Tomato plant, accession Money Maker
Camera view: vertical (180 deg); turntable rotation: 30 degrees
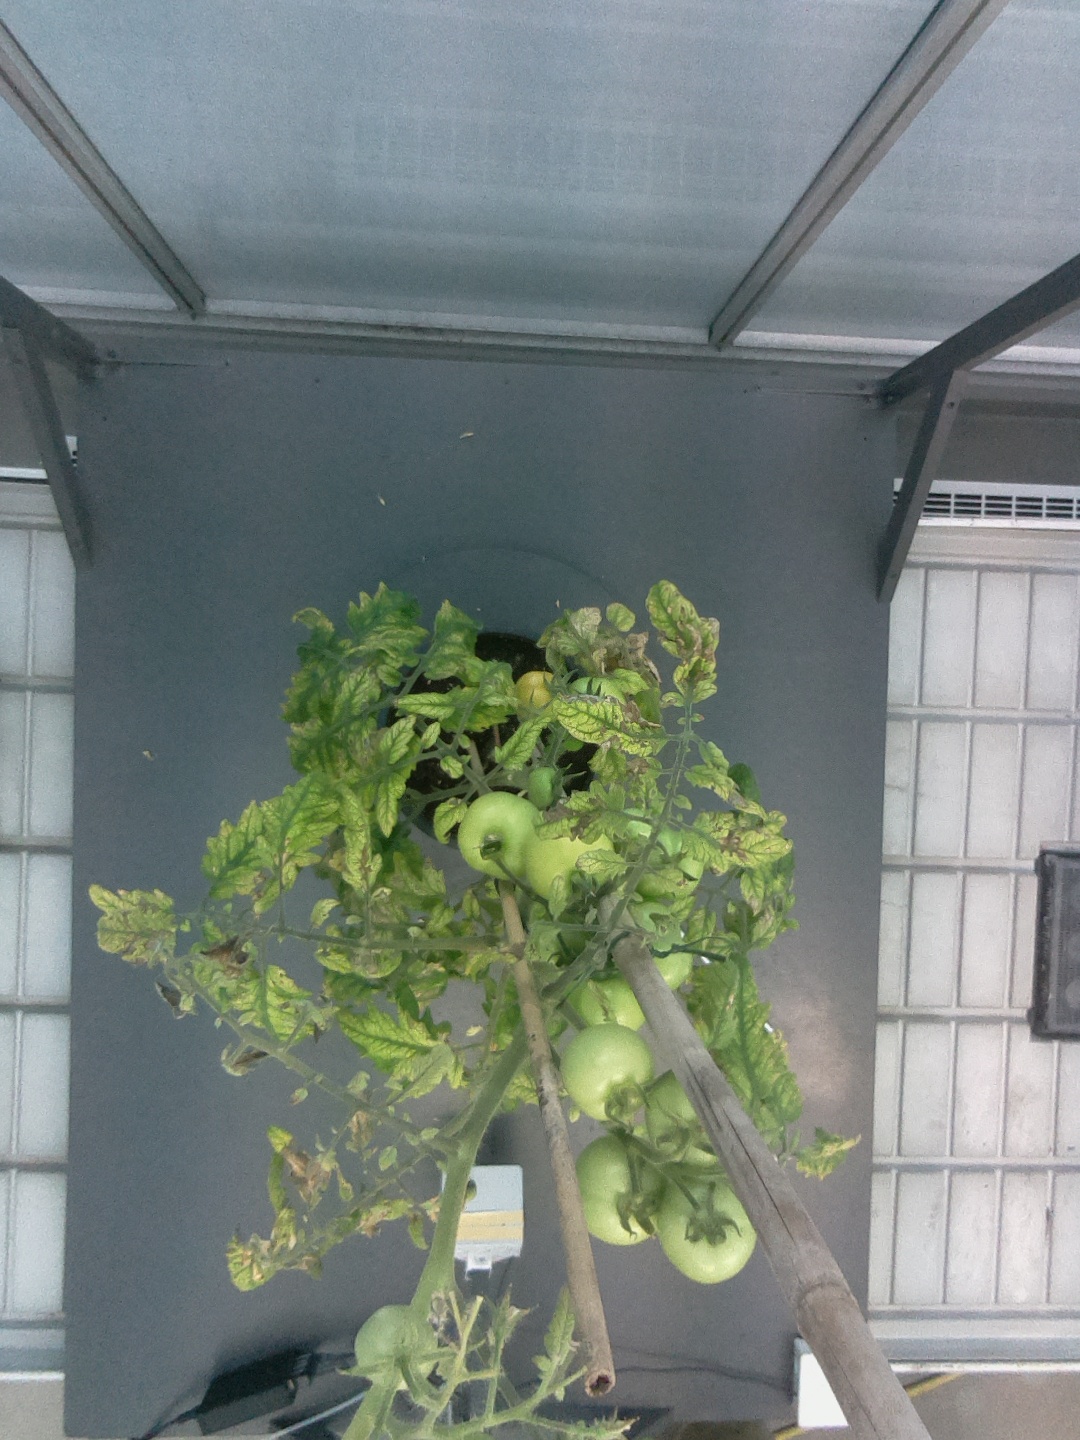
BBCH growth stage 78: 80% -90% of final fruit size